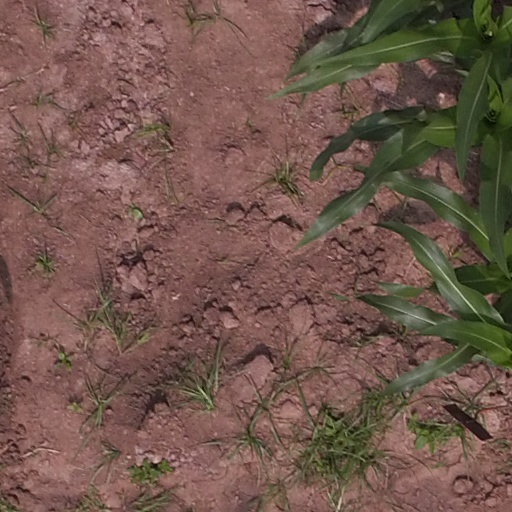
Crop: maize; corn